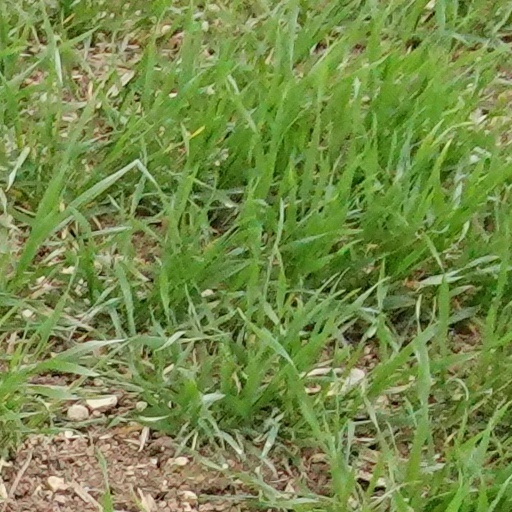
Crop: wheat